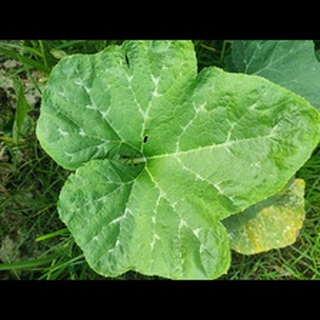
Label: healthy_pumpkin